Creative coding

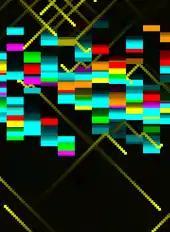
A heavily modified version of the classic 1980s video game "Breakout" produces visually interesting glitches.

Creative coding is a type of computer programming in which the goal is to create something expressive instead of something functional. It is used to create live visuals and for VJing, as well as creating visual art and design, entertainment (e.g. video games), art installations, projections and projection mapping, sound art, advertising, product prototypes, and much more.